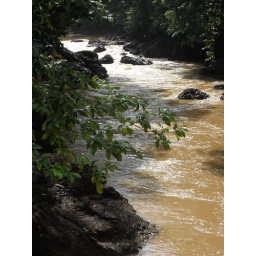
Small river under the suspension bridge on the hike to the beach